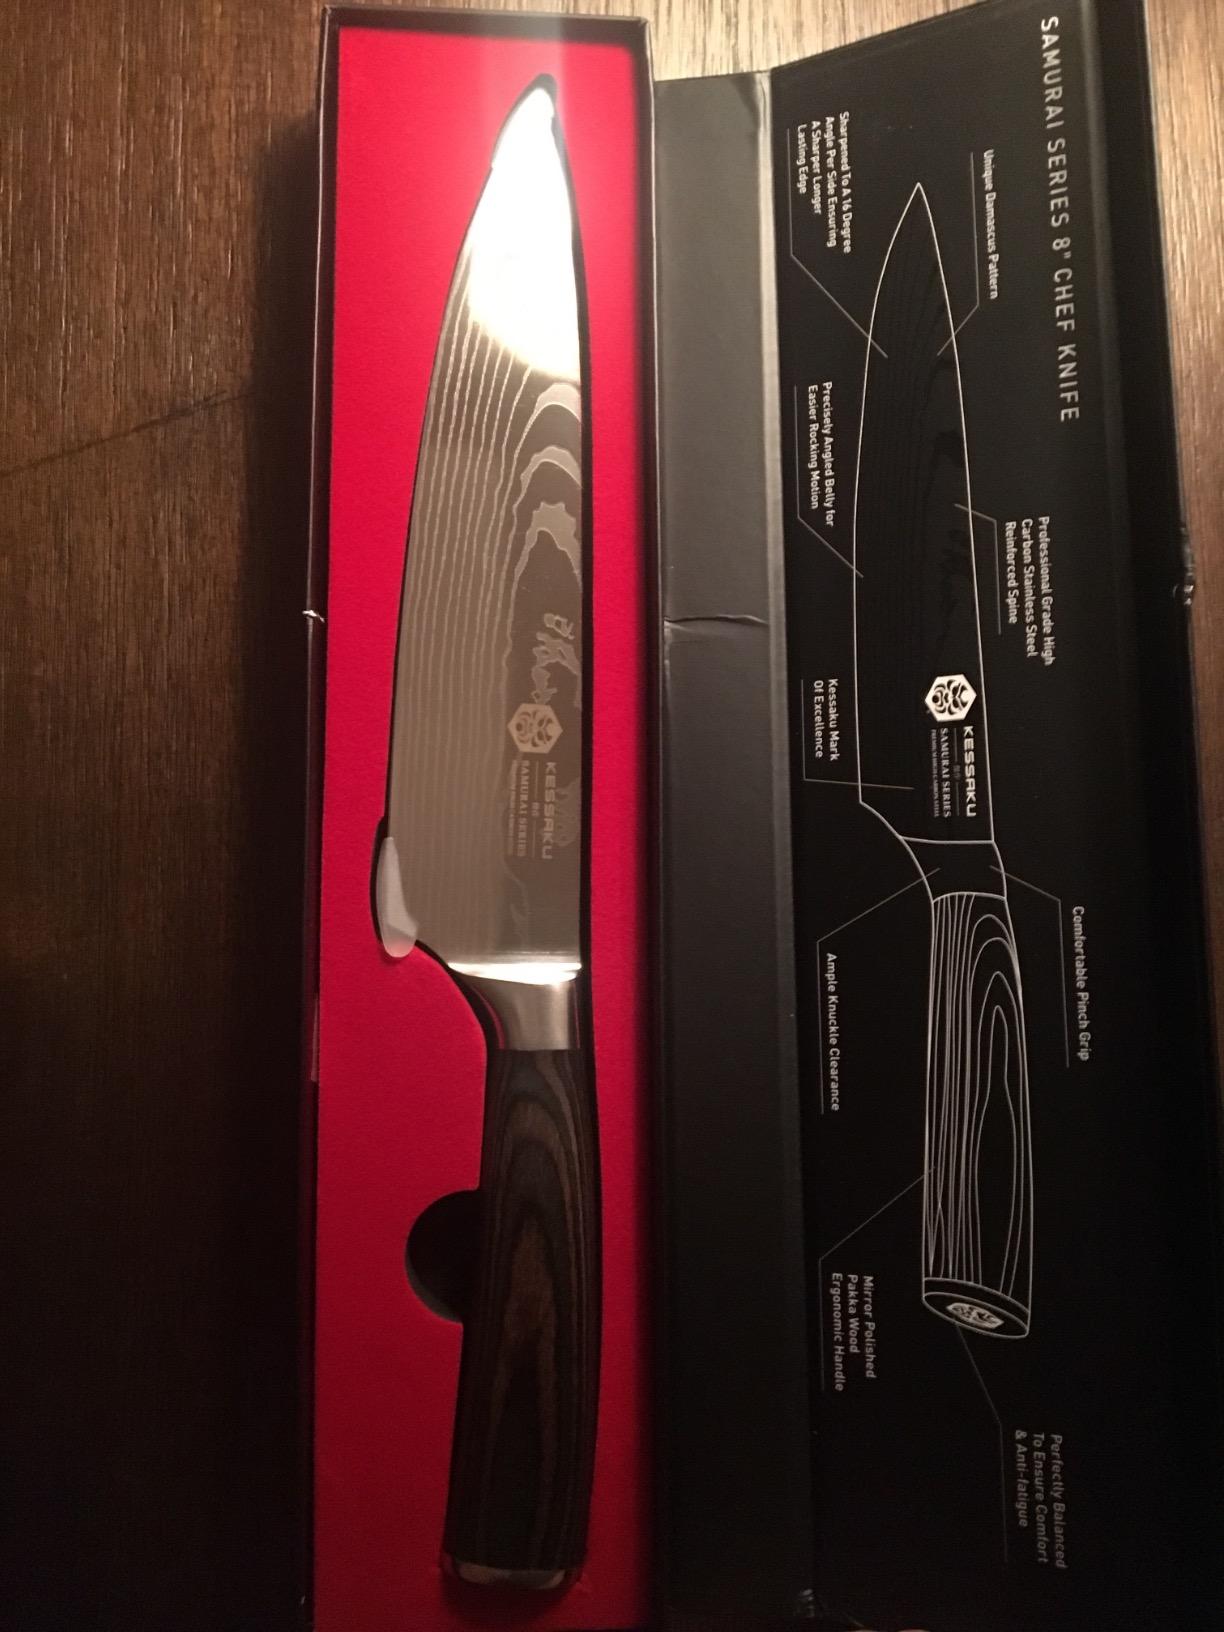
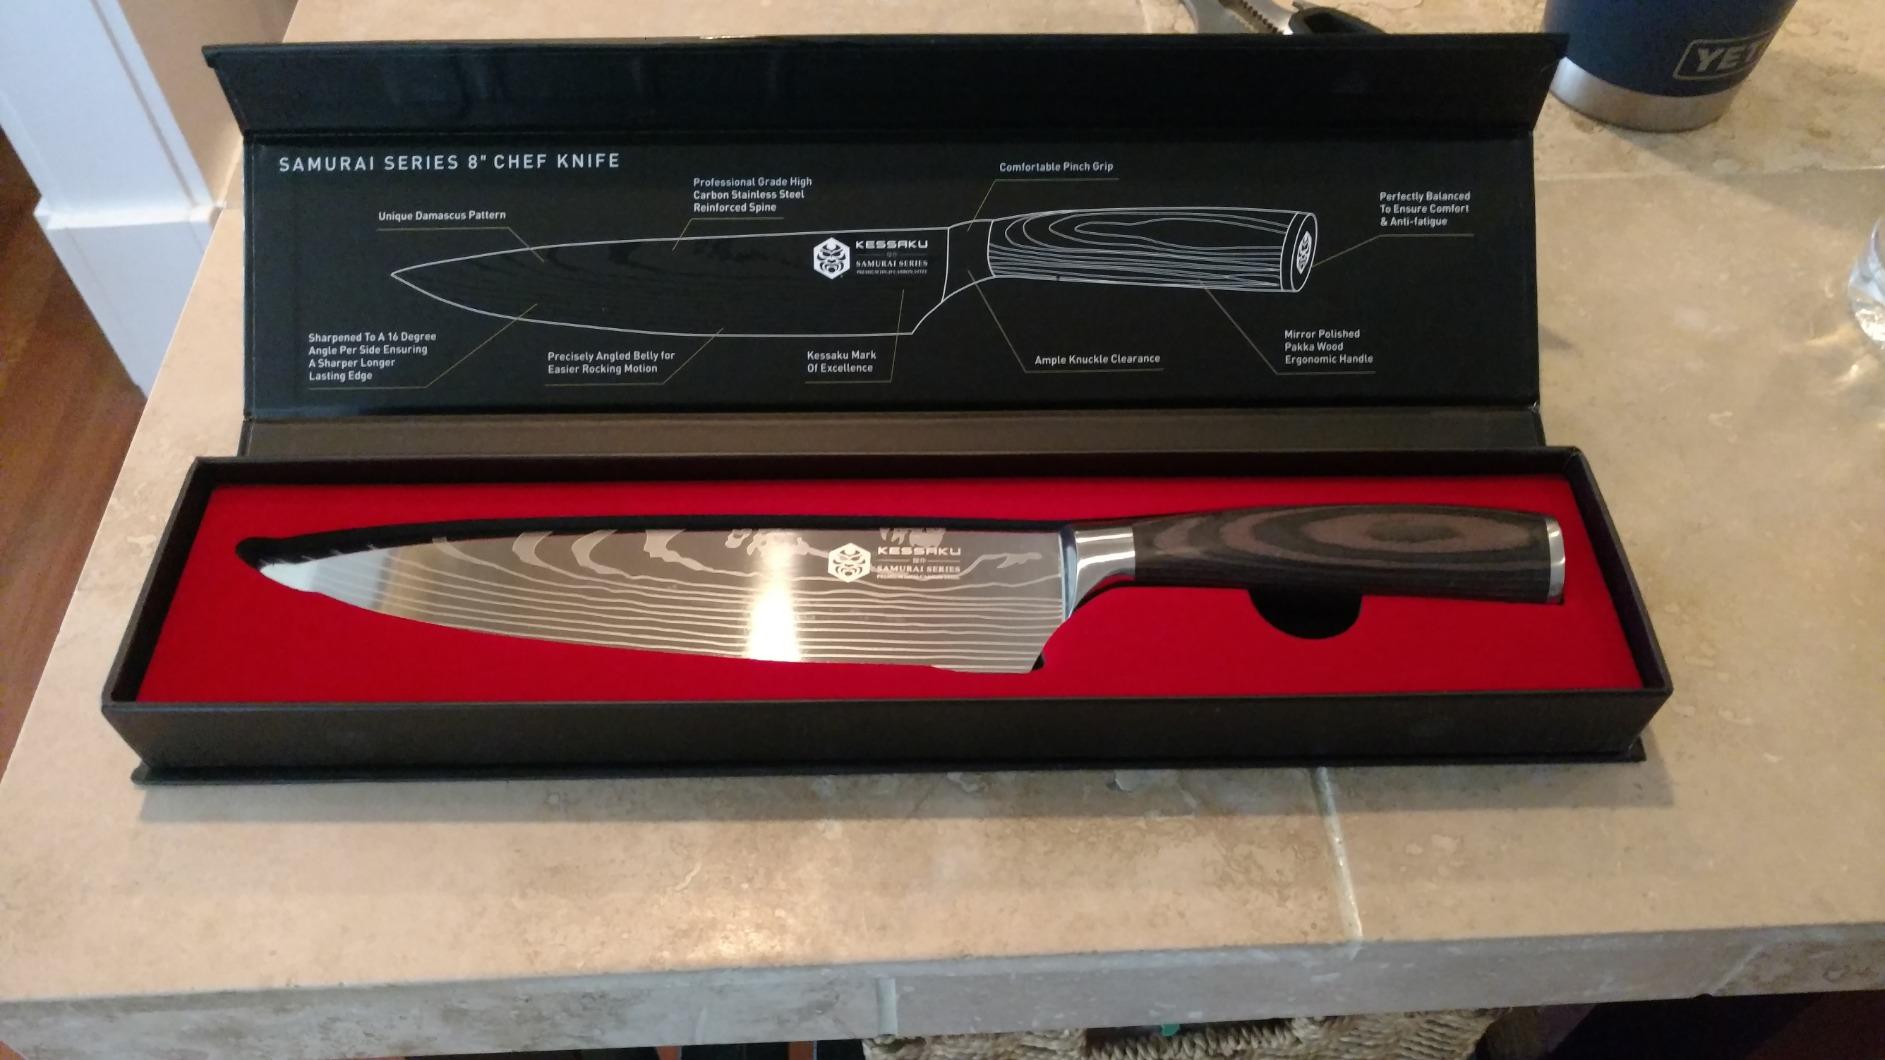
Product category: items_knife
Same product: yes